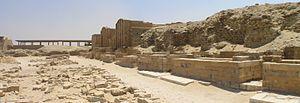
Le complexe funéraire de Djéser, édifié sous le règne du roi Djéser, se situe à Saqqarah, en Égypte. Il est, dans l'histoire de l'architecture égyptienne, le second ouvrage édifié en pierre de taille. Il marque une évolution importante de l'architecture monumentale. En effet, le tombeau du roi prend, pour la première fois et après de multiples modifications, la forme d'une pyramide. Cette innovation marque la naissance d'un nouveau type de sépulture. Les éléments cultuels ainsi que l'enceinte à redans représentent l'aboutissement d'une architecture évoluant depuis la IIᵉ dynastie.